Supertubos

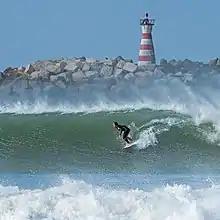
A surfer catching a wave at Supertubos beach.

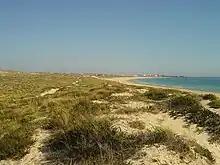
Side view of the beach.

Supertubos (Portuguese for "Supertubes") is a wave and beach located in Peniche, Portugal. The break is the site of the MEO Pro Portugal from the World Surf League Men's and Women's Championship Tour event.